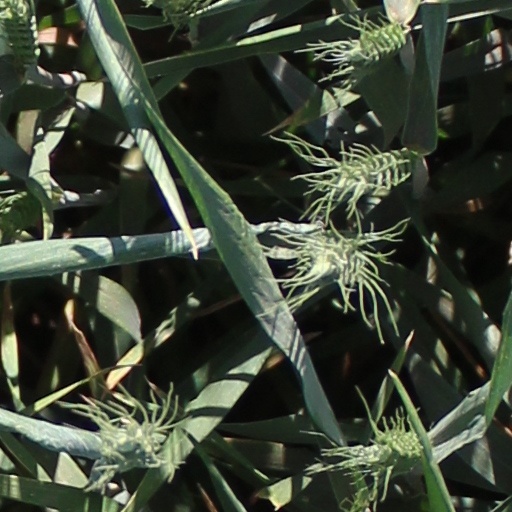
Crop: wheat